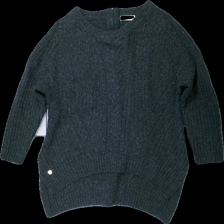
View: front
Type: Sweater
Category: Ladies
Brand: Day By Birger Mikkelsen
Colors: Grey
Material: 100% wool
Cut: Regular
Season: All
Damage location: top center
Damage 2 location: bottom center
Damage 3 location: bottom left
Price range: <50
Recommended usage: Export
Description: grå stickad tröja, nopprig